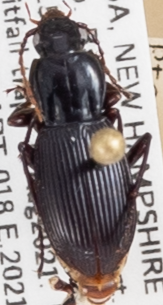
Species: Pterostichus tristis
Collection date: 2021-08-11
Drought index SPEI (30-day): -0.064
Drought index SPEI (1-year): -1.01
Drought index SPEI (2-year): -0.492